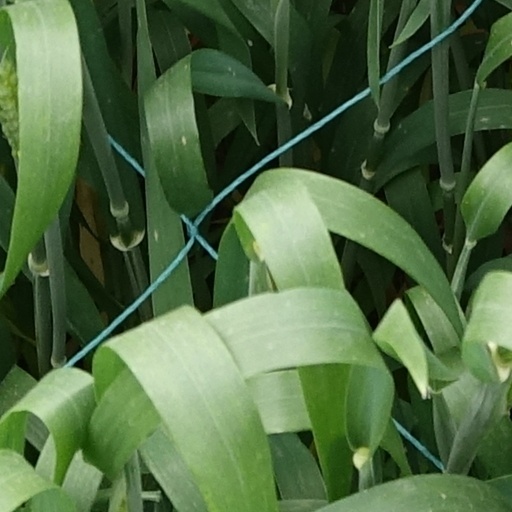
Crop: wheat